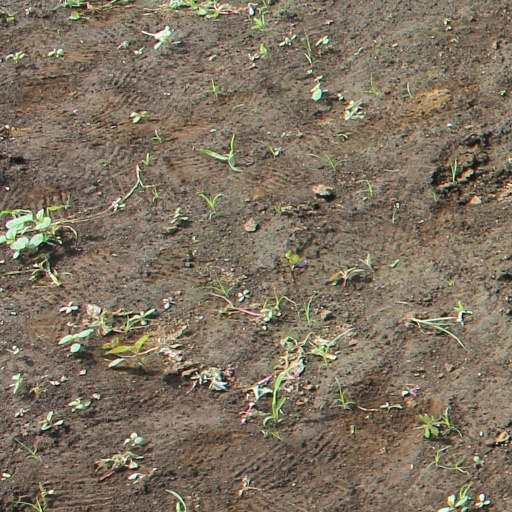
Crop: soybean